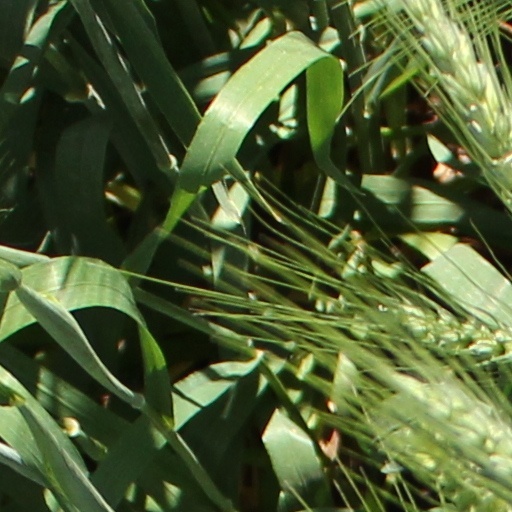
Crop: wheat